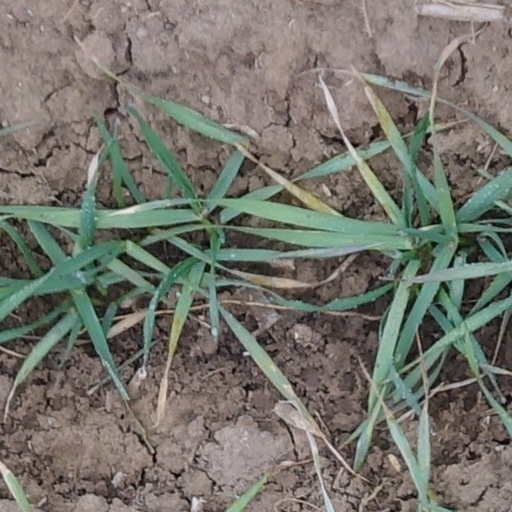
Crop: wheat